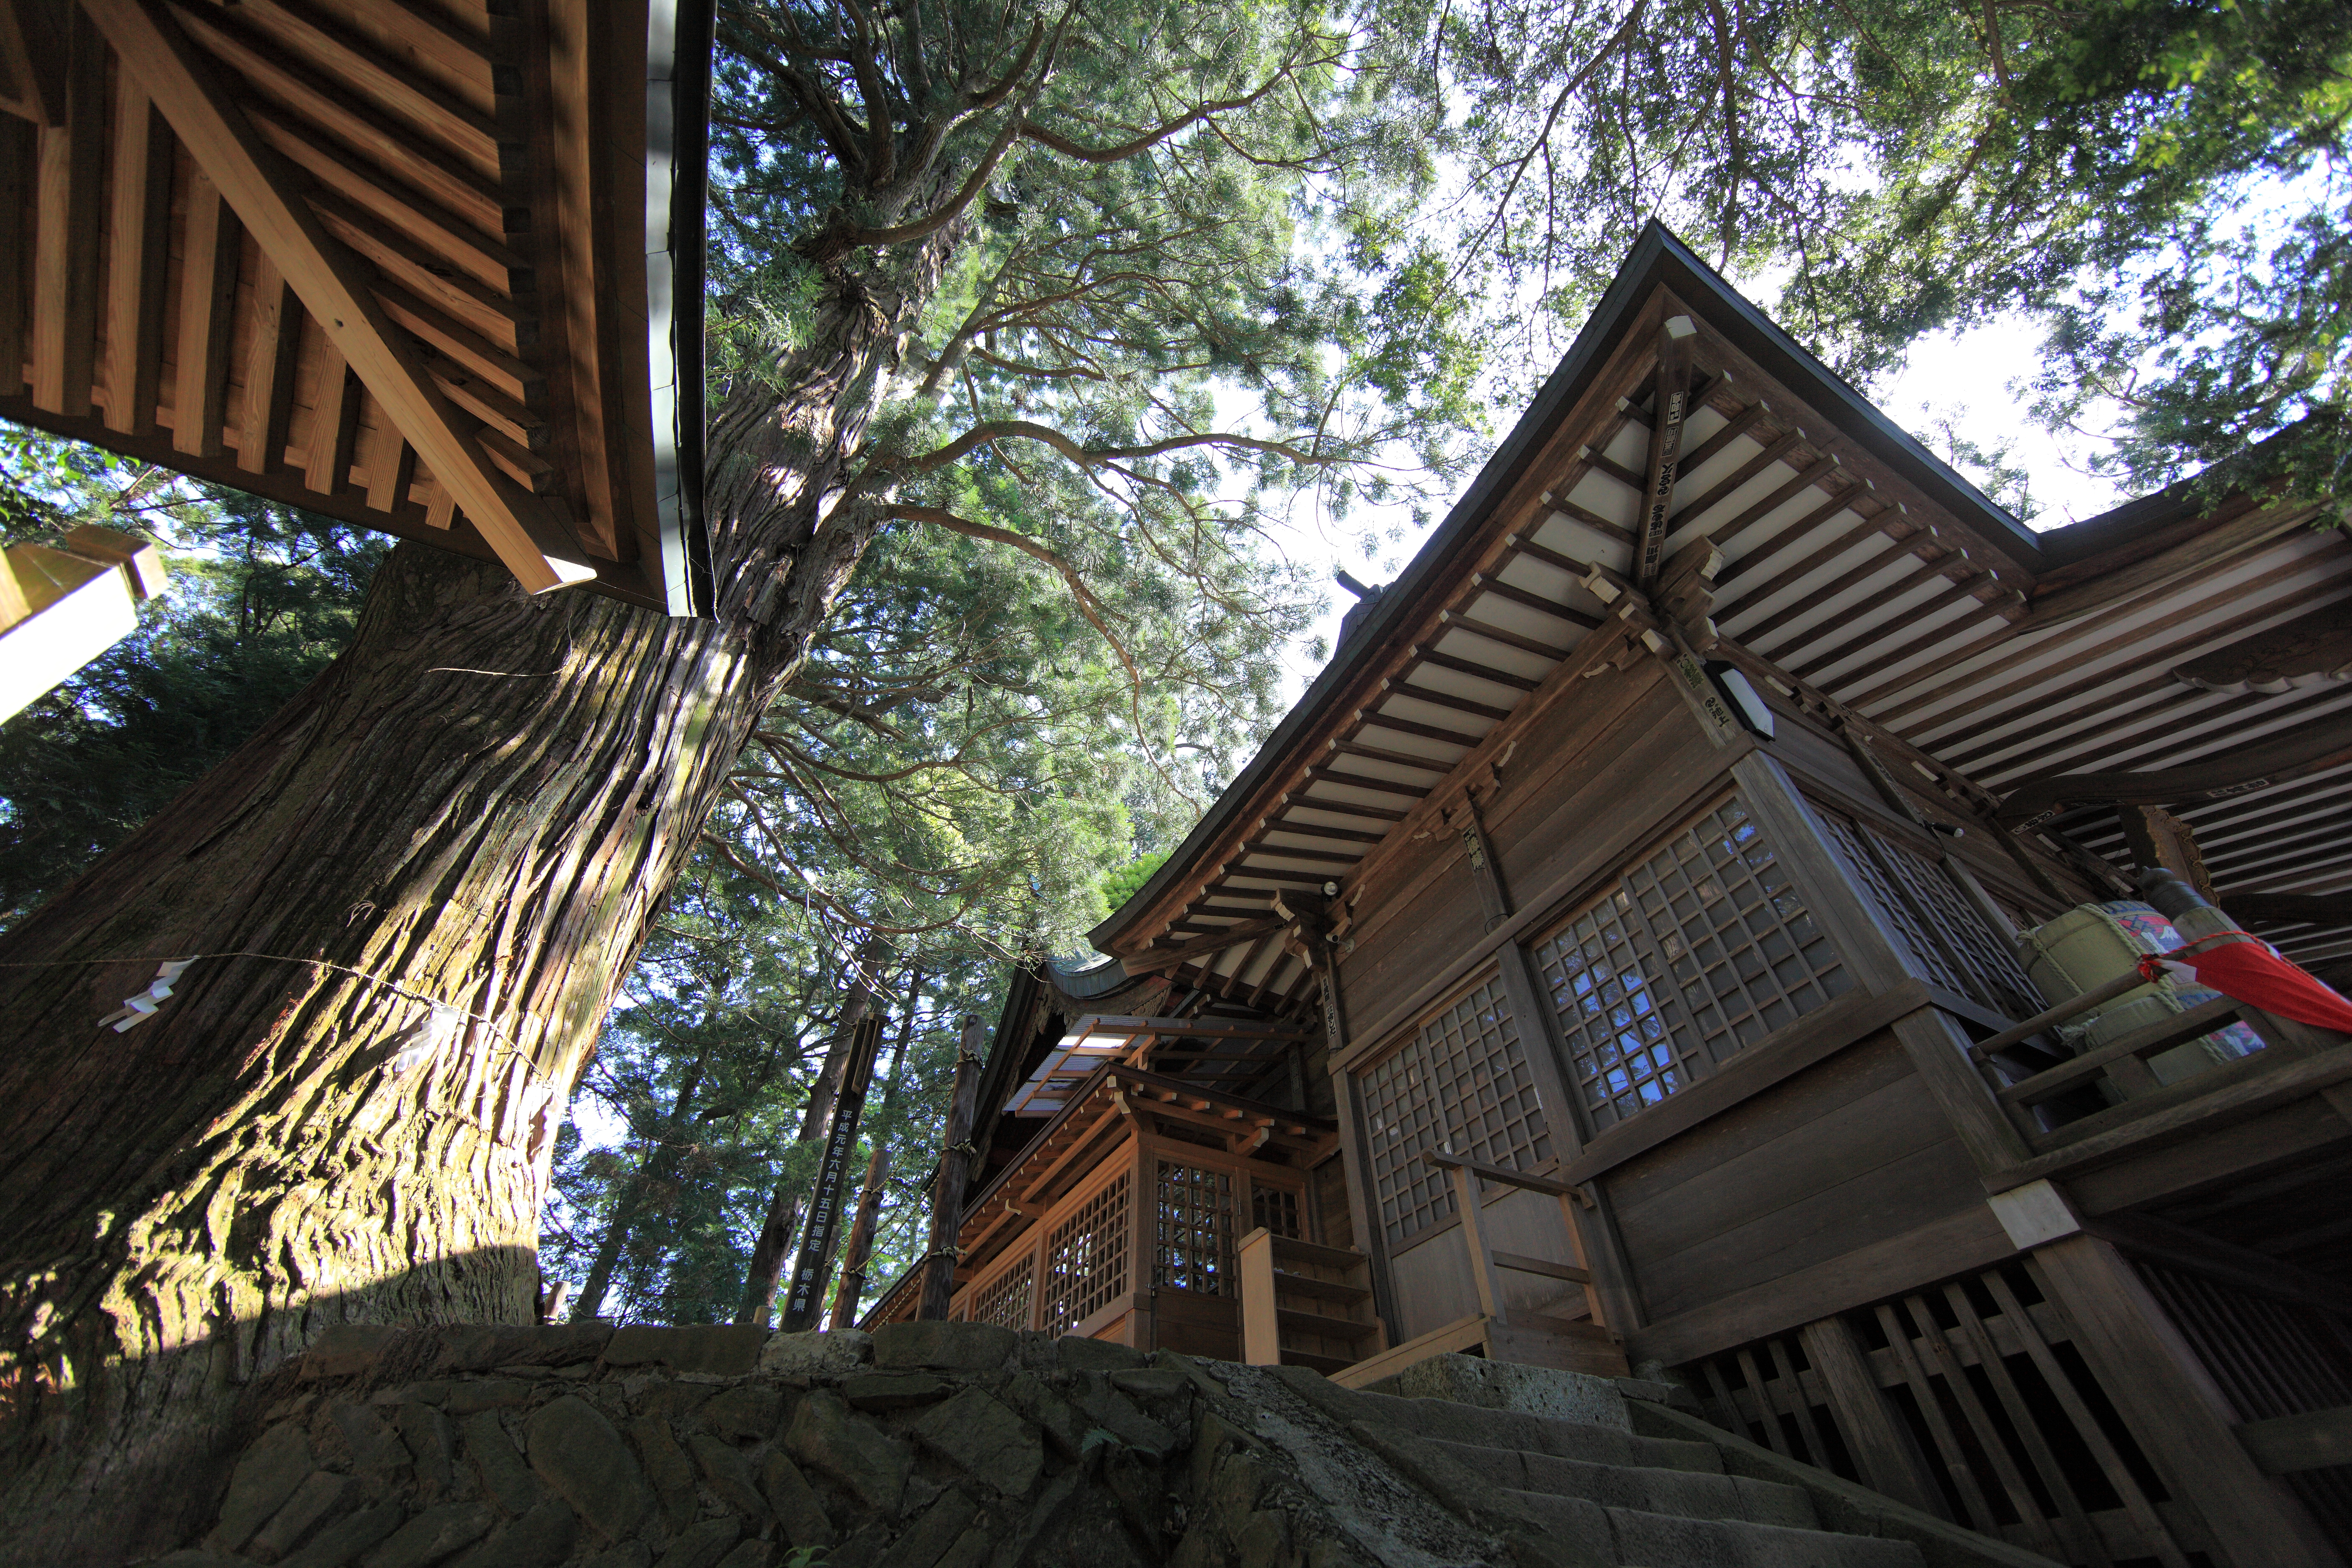
house, roof, home, high, jungle, cottage, shrine, tochigi, 5d, hires, estate, markii, hi, res, resolution, nasu, torinokosanshoujinja, screenshot, outdoor structure